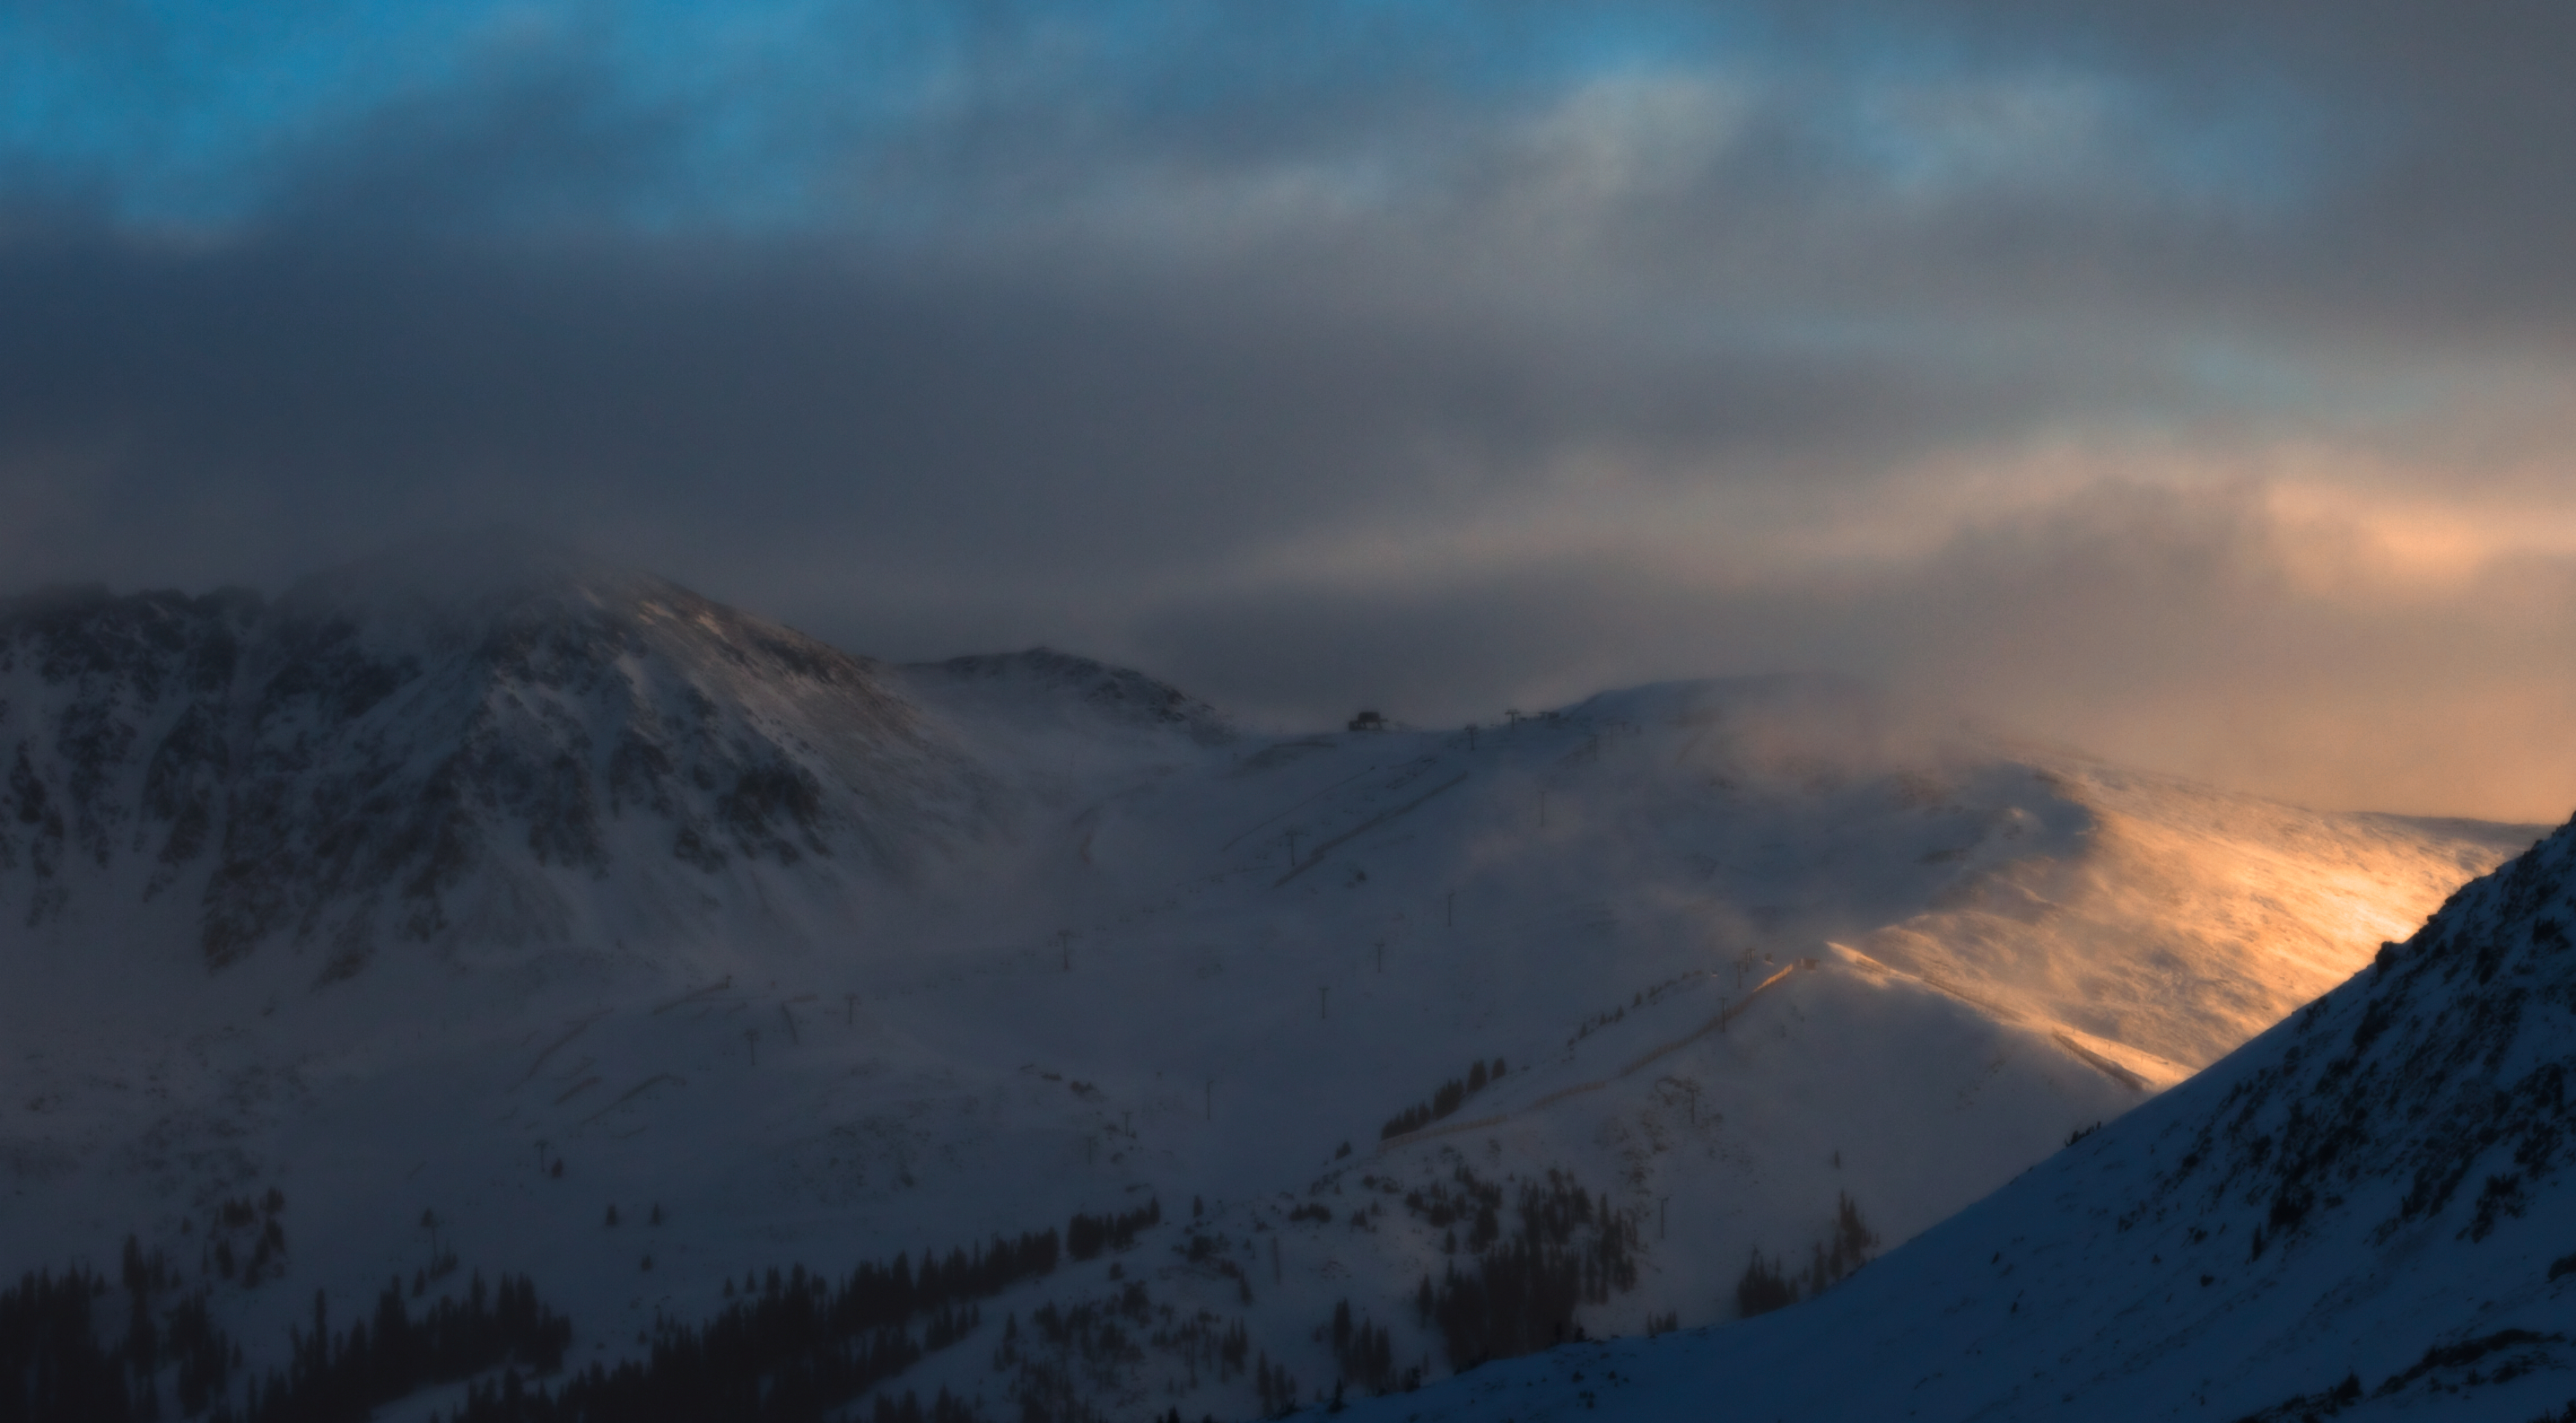
mountain, snow, cold, winter, cloud, sky, sunrise, sunset, sunlight, morning, dawn, mountain range, dusk, ice, evening, canon, weather, skiing, season, clouds, colorado, cool, resort, mountains, alps, ski, 7d, basin, landform, atmospheric phenomenon, mountainous landforms, geological phenomenon